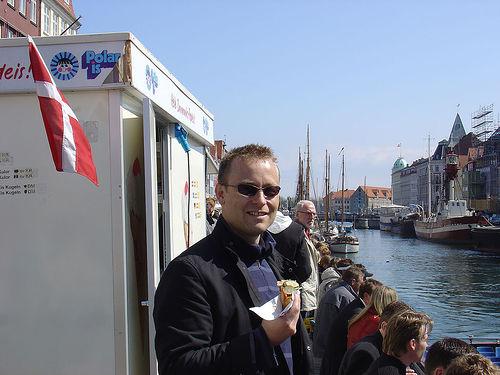
Weather: sun or clear